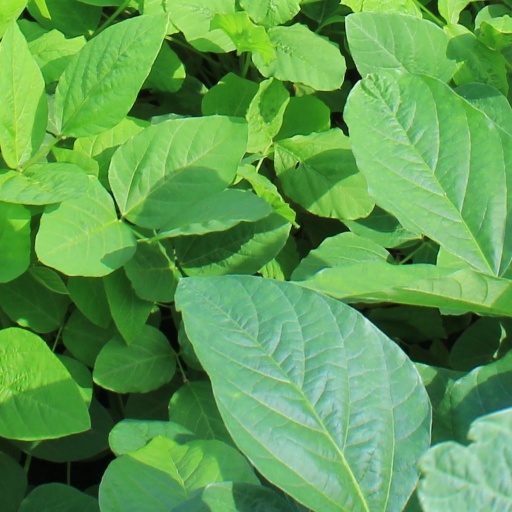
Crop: soybean